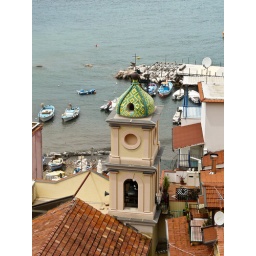
The Church tower and beach from above